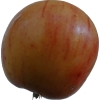
Label: Apple 14